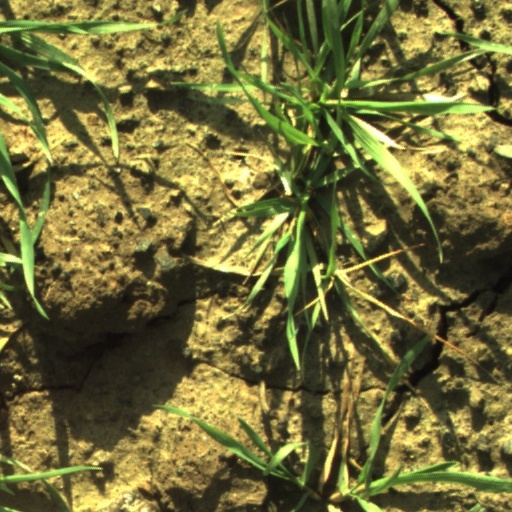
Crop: wheat